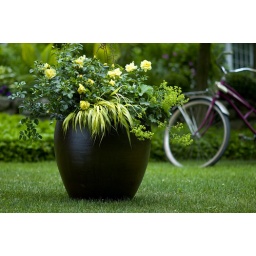
Flower Carpet Yellow in pot with hakonechloa and lady's mantle